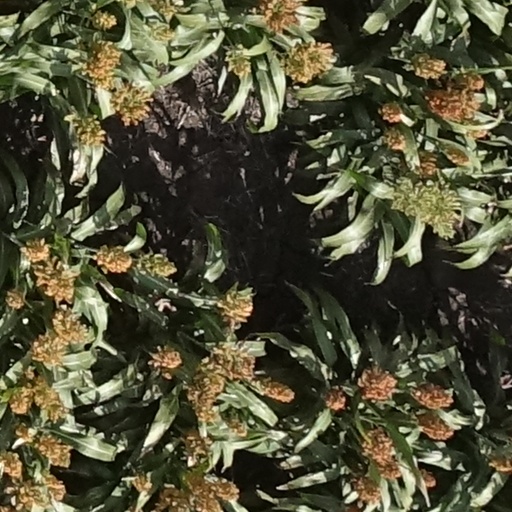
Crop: sorghum